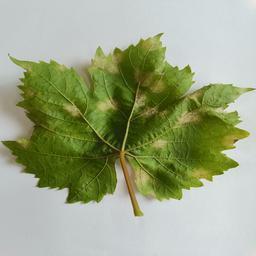
Label: Downy Mildew